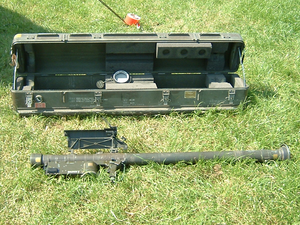
Le FIM-92 Stinger est un lance-missile sol-air américain à courte portée utilisé pour atteindre les hélicoptères ou les avions de combat à basse altitude. Il est du type « tire et oublie ».